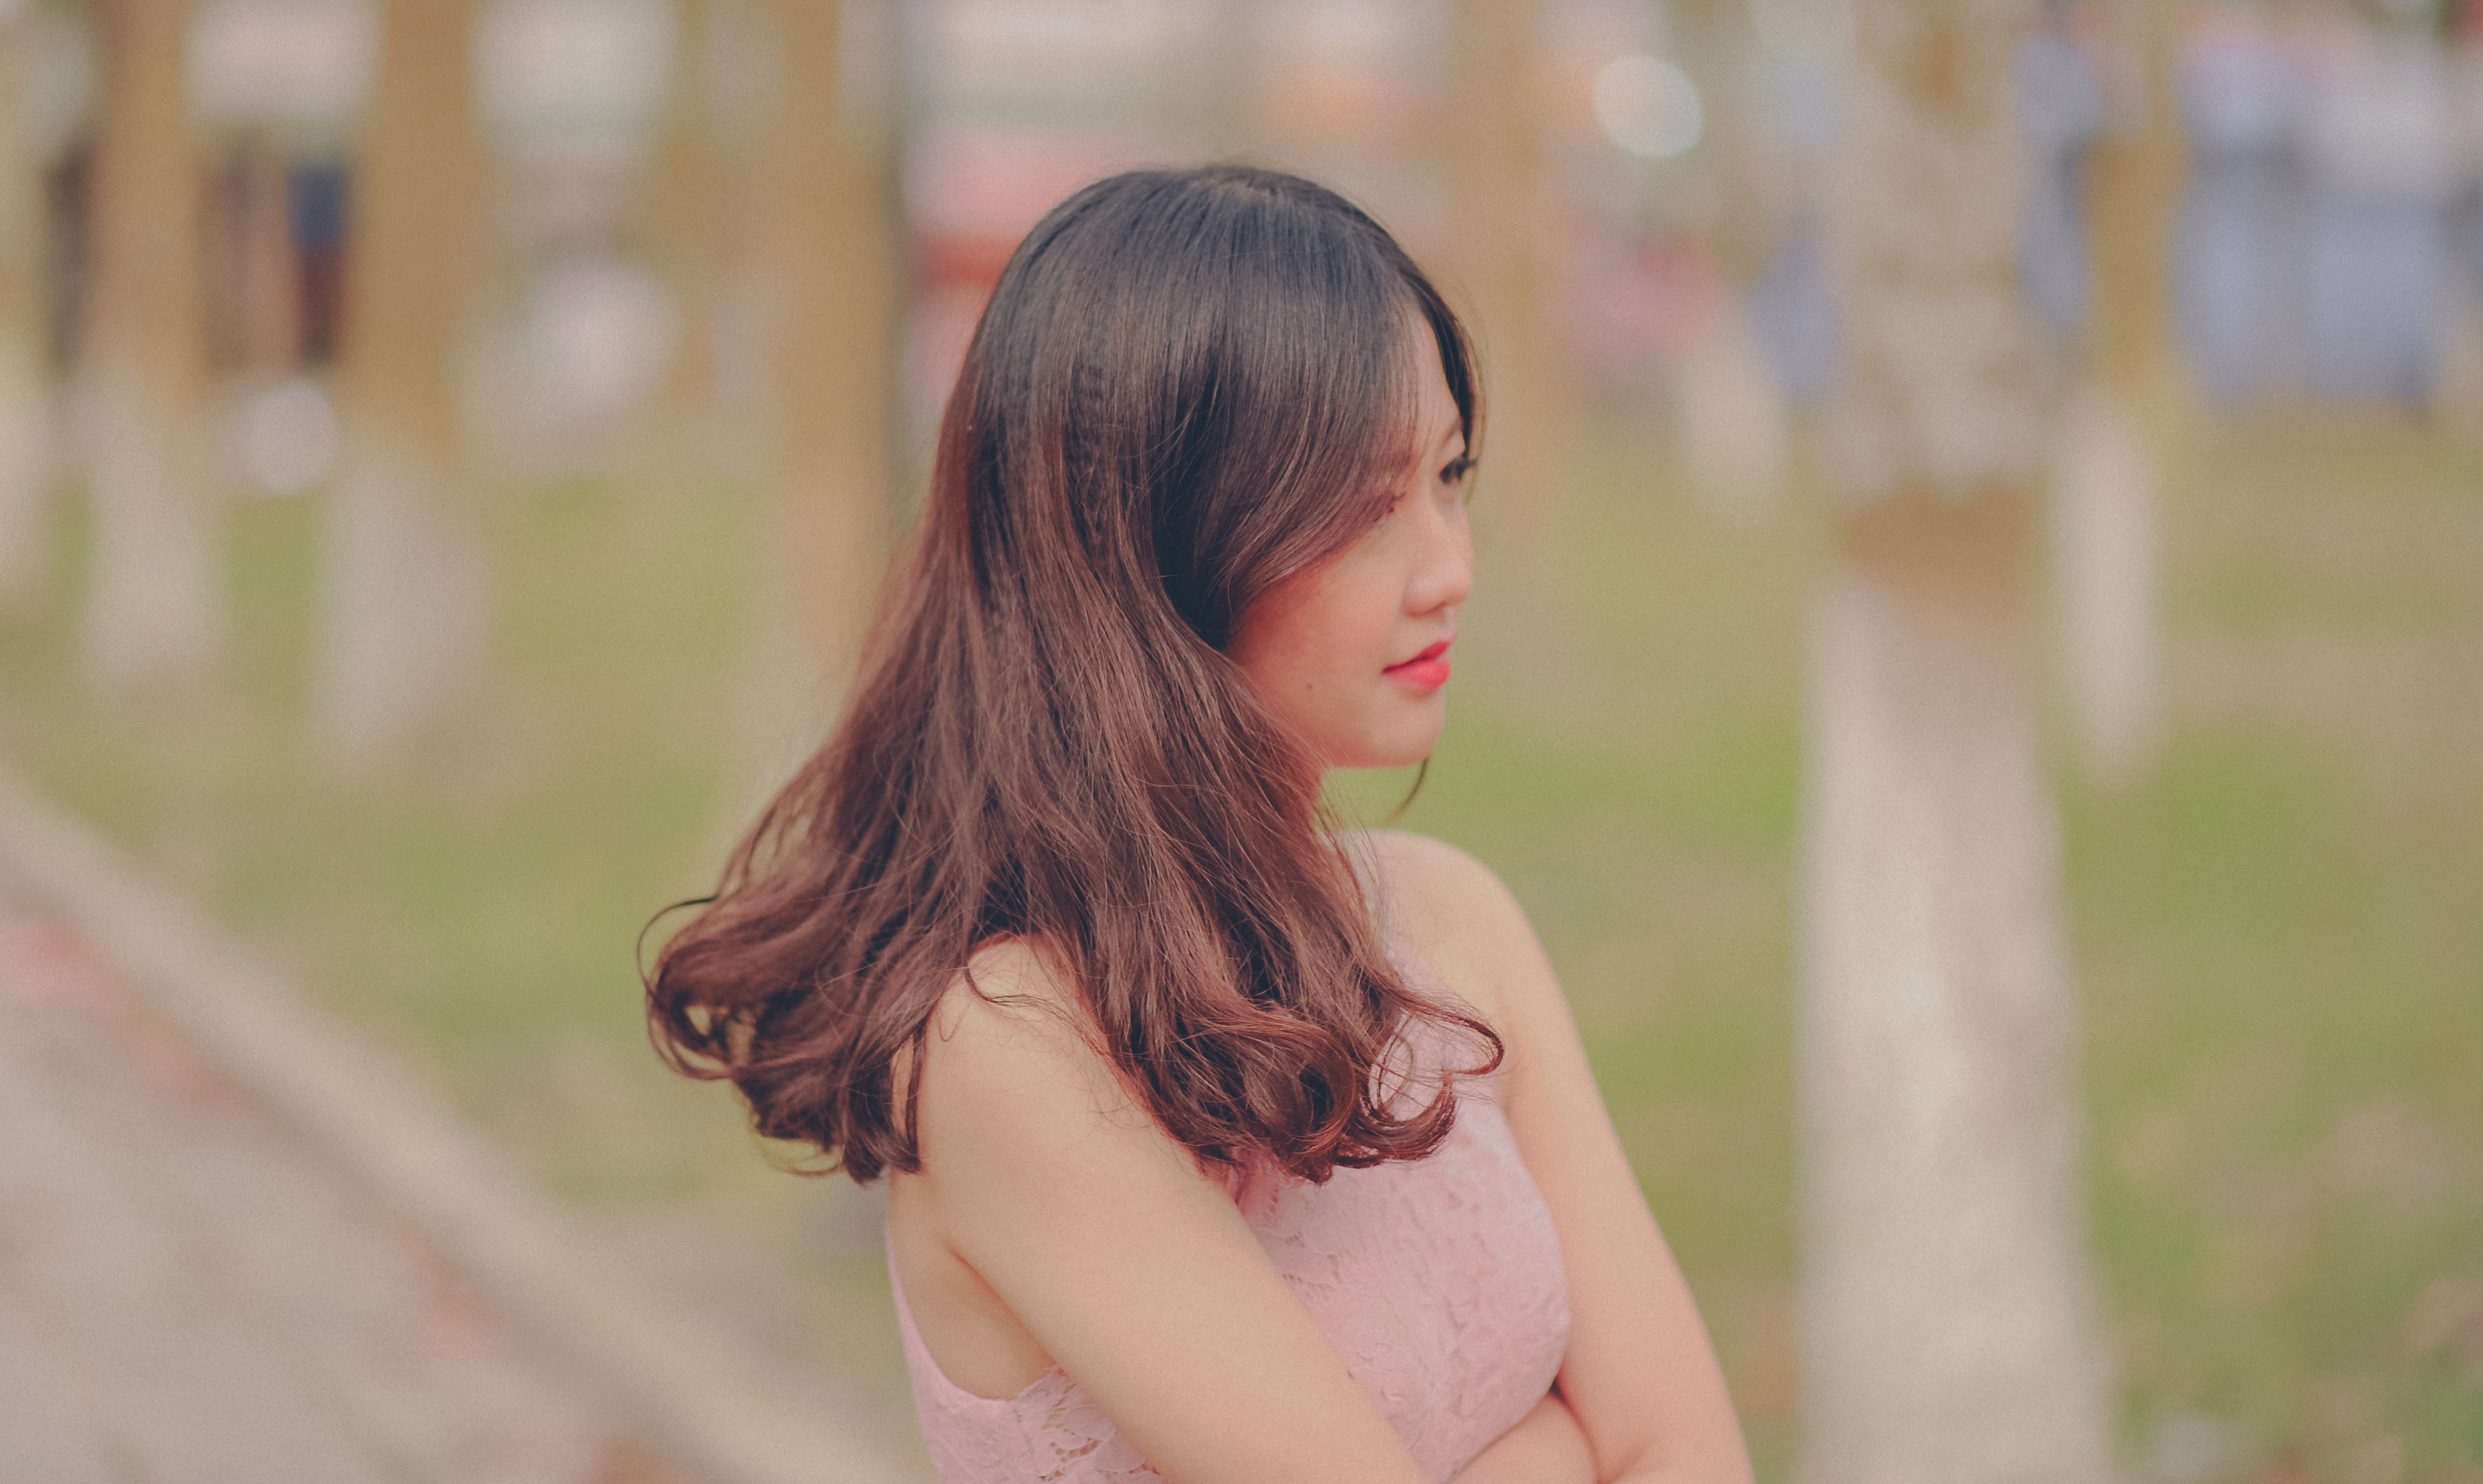
love, cute, portrait, landscape, beautiful, travel, happy, lovely, art, natural, girl, photograph, skin, beauty, pink, lady, hairstyle, photography, long hair, black hair, photo shoot, brown hair, portrait photography, smile, hair coloring, bangs